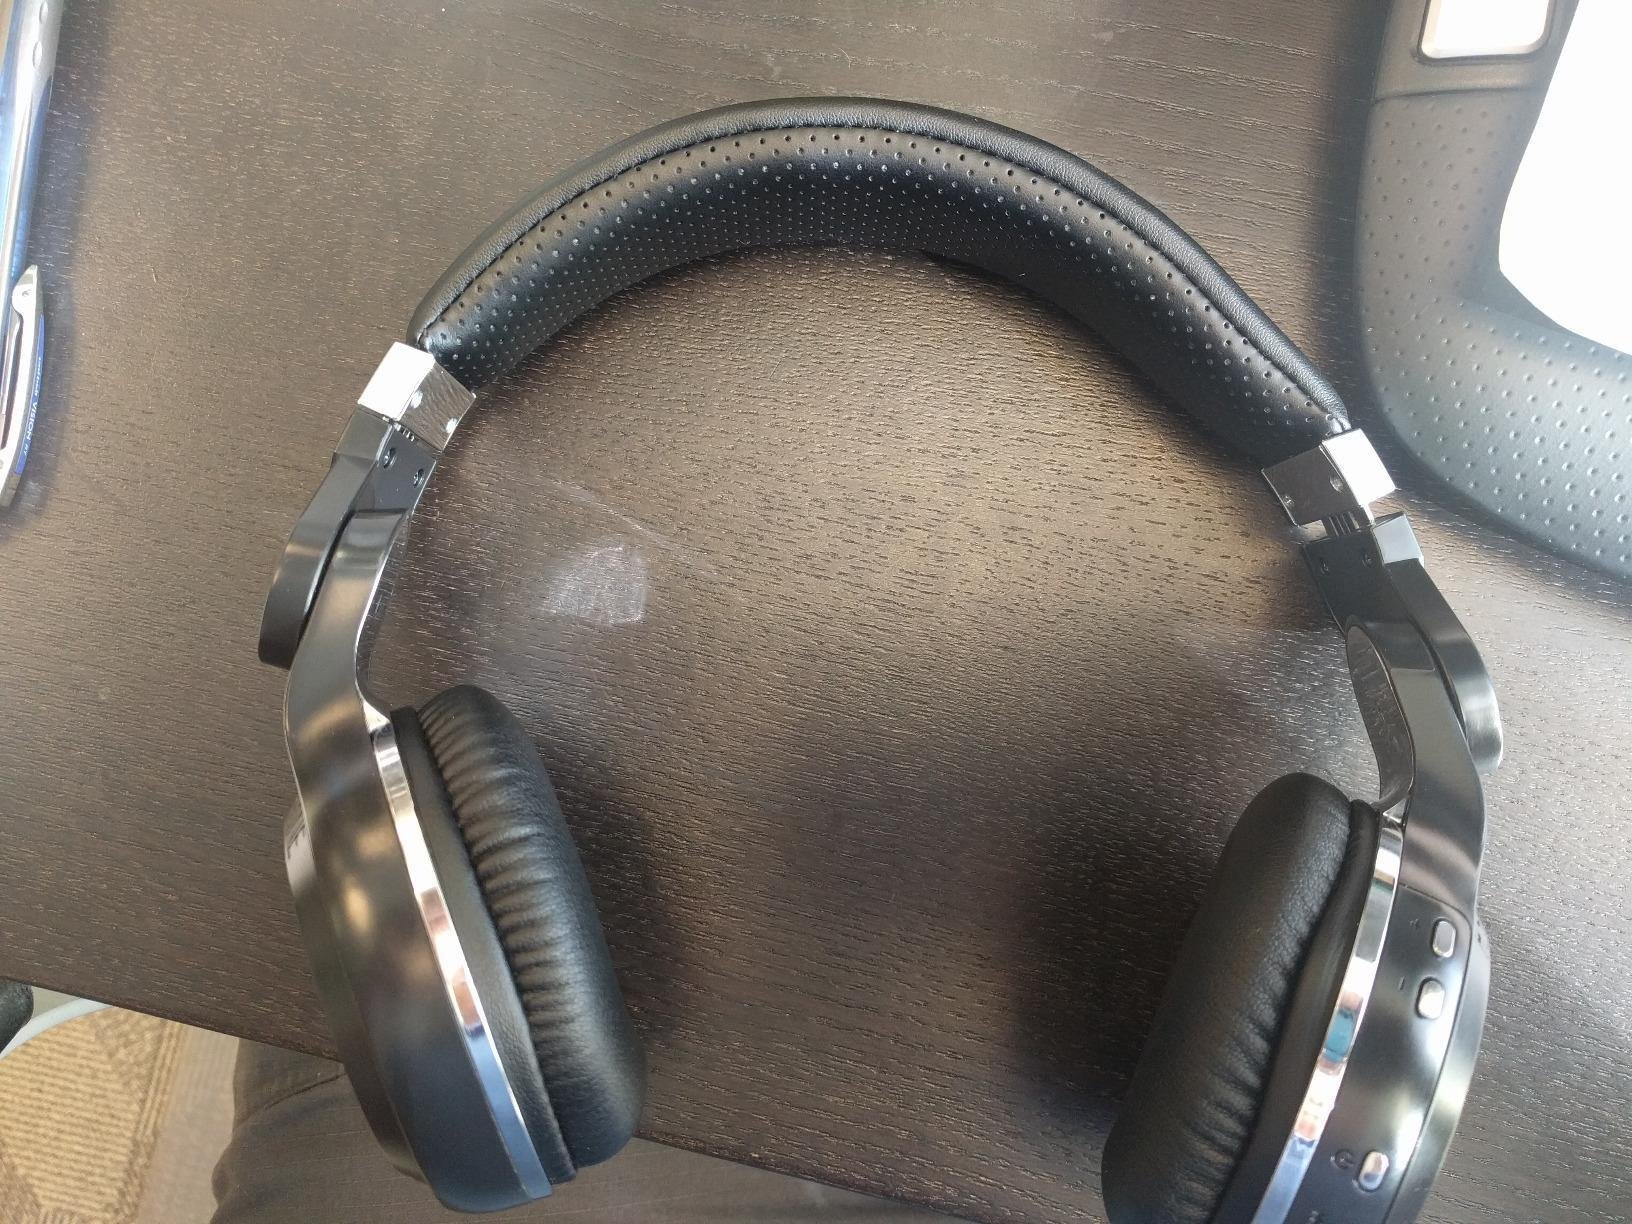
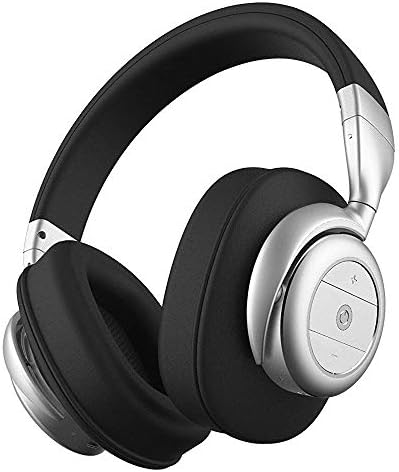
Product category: headphones
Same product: no